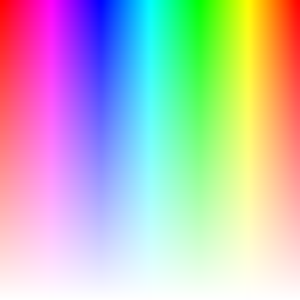
En infographie, la simulation de transparence ou alpha blending est une technique graphique consistant à ajouter de la transparence à des images en deux dimensions ou à des objets tridimensionnels. Les deux cas sont semblables étant donné qu'un objet 3D donné est souvent modélisé par des surfaces avec une image servant de texture.